Mustafa Kemal Atatürk

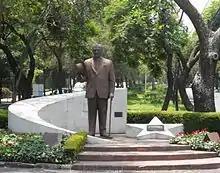
Atatürk memorial on Paseo de la Reforma in Mexico City

On 24 July 1923, the Treaty of Lausanne included the Lausanne Straits Agreement. The Lausanne Straits Agreement stated that the Dardanelles should remain open to all commercial vessels: seizure of foreign military vessels was subject to certain limitations during peacetime, and, even as a neutral state, Turkey could not limit any military passage during wartime. The Lausanne Straits Agreement stated that the waterway was to be demilitarised and its management left to the Straits Commission. The demilitarised zone heavily restricted Turkey's domination and sovereignty over the Straits, and the defence of Istanbul was impossible without sovereignty over the water that passed through it.